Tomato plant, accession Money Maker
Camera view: horizontal (90 deg, fisheye); turntable rotation: 210 degrees
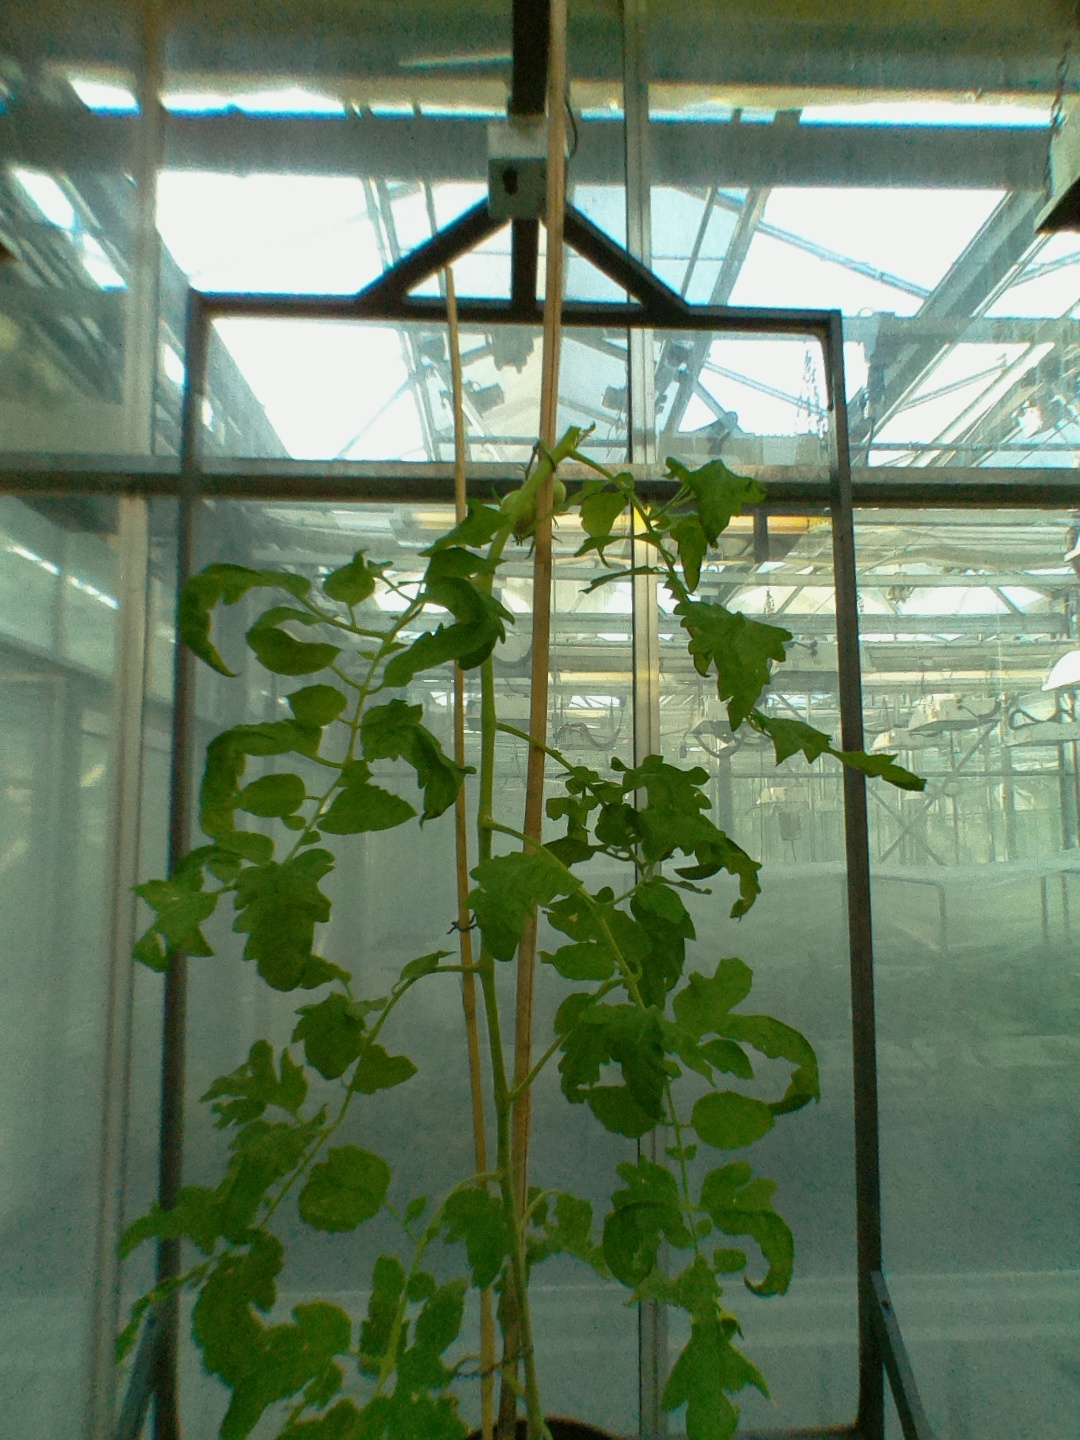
BBCH growth stage 71: 10%-20% of final fruit size